Tokyo Afterschool Summoners

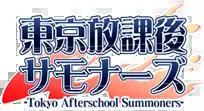

, known also by the blend word Housamo (放サモ, derived from "Tōkyō Hōkago Samonāzu"), is an F2P role-playing video game for Android and iOS. It is developed by , a mobile gaming company operated by the dōjin circle . It is noted as one of the first commercially produced LGBT video games created in Japan, and one of the first commercially produced LGBT games to extensively utilize gay manga artwork.